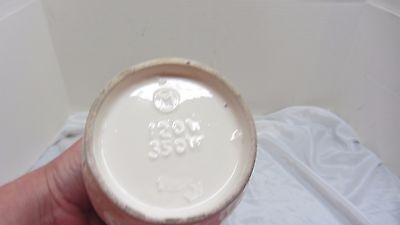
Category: kettle